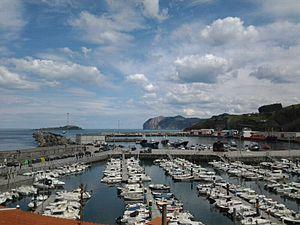
Bermeo est une commune de la comarque de Busturialdea en Biscaye dans la communauté autonome du Pays basque. Il s'agit de la localité la plus peuplée de la région du Urdaibai avec plus de 17 000 habitants. La ville a eu le titre de « Tête de Biscaye » de 1476 à 1602. Elle a été fondée en 1236.